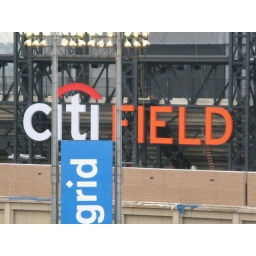
The Citi Field sign on the third base exterioras seen from within Shea Stadium, 9/28/08